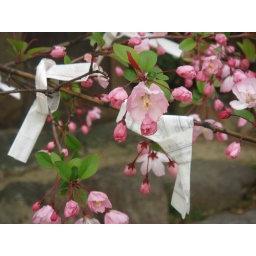
People tie these pieces of paper to trees and various other things in temple situations. I think they're wishes.